Question: Please indicate a possible affordance area of the drumstick that can be used for holding
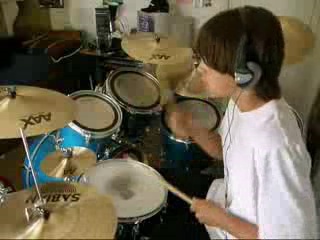
Answer: [164.5, 99.5, 216.5, 139.5]